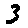
Label: 3